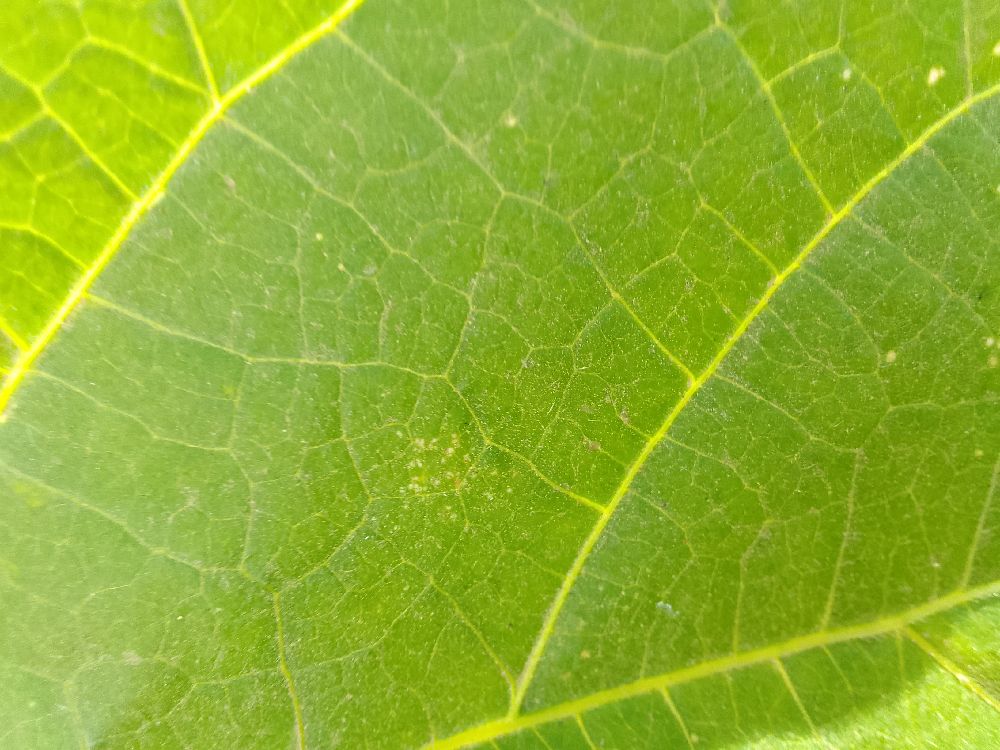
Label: healthy